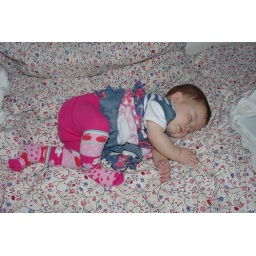
Sleeping in the flower bed